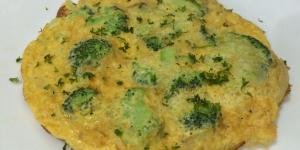
tortilla de brocoli light